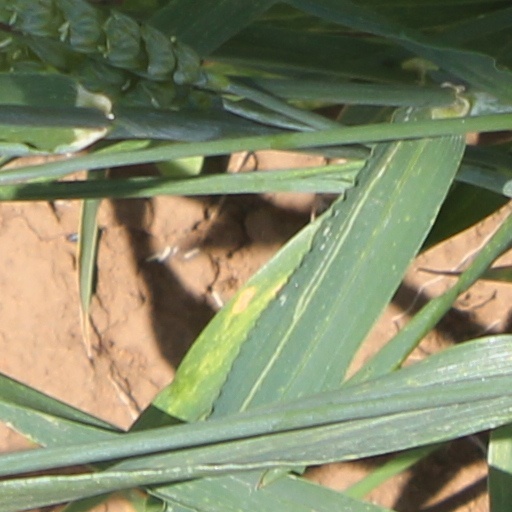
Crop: wheat